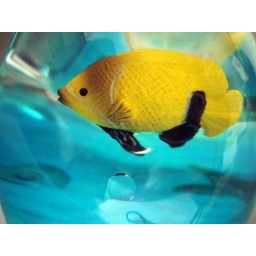
my pet fish who lives in my paper holder